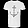
Label: T - shirt / top